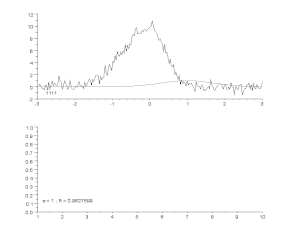
Étapes successives d'une régression de Gauss-Newton, avec facteur d'amortissement α variable, pour ajuster un pic assymétrique. Images créées avec Scilab
En mathématiques, l'algorithme de Gauss-Newton est une méthode de résolution des problèmes de moindres carrés non linéaires. Elle peut être vue comme une modification de la méthode de Newton dans le cas multidimensionnel afin de trouver le minimum d'une fonction. Mais l'algorithme de Gauss-Newton est totalement spécifique à la minimisation d'une somme de fonctions au carré et présente le grand avantage de ne pas nécessiter les dérivées secondes, parfois complexes à calculer.
L'ajustement de courbe est une technique d'analyse d'une courbe expérimentale, consistant à construire une courbe à partir de fonctions mathématiques et d'ajuster les paramètres de ces fonctions pour se rapprocher de la courbe mesurée — on parle donc aussi d'ajustement de paramètres. On utilise souvent le terme anglais curve fitting, profile fitting ou simplement fitting, pour désigner cette méthode ; on utilise souvent le franglais « fitter une courbe » pour dire « ajuster une courbe ».